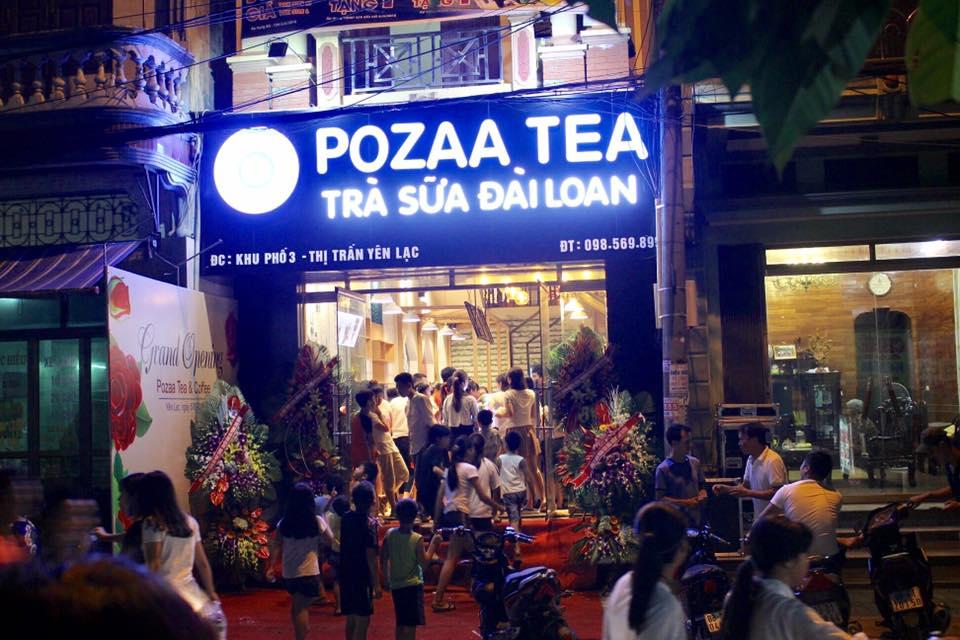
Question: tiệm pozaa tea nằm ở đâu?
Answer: tiệm pozaa tea nằm ở khu phố 3 - thị trấn yên lạc